Pop Champagne

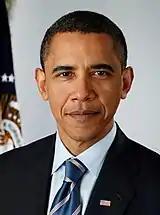
Barack Obama (pictured) is celebrated in a remix of "Pop Champagne".

In October 2008, another remix was released featuring Ludacris, Lil' Kim, and Swizz Beatz.